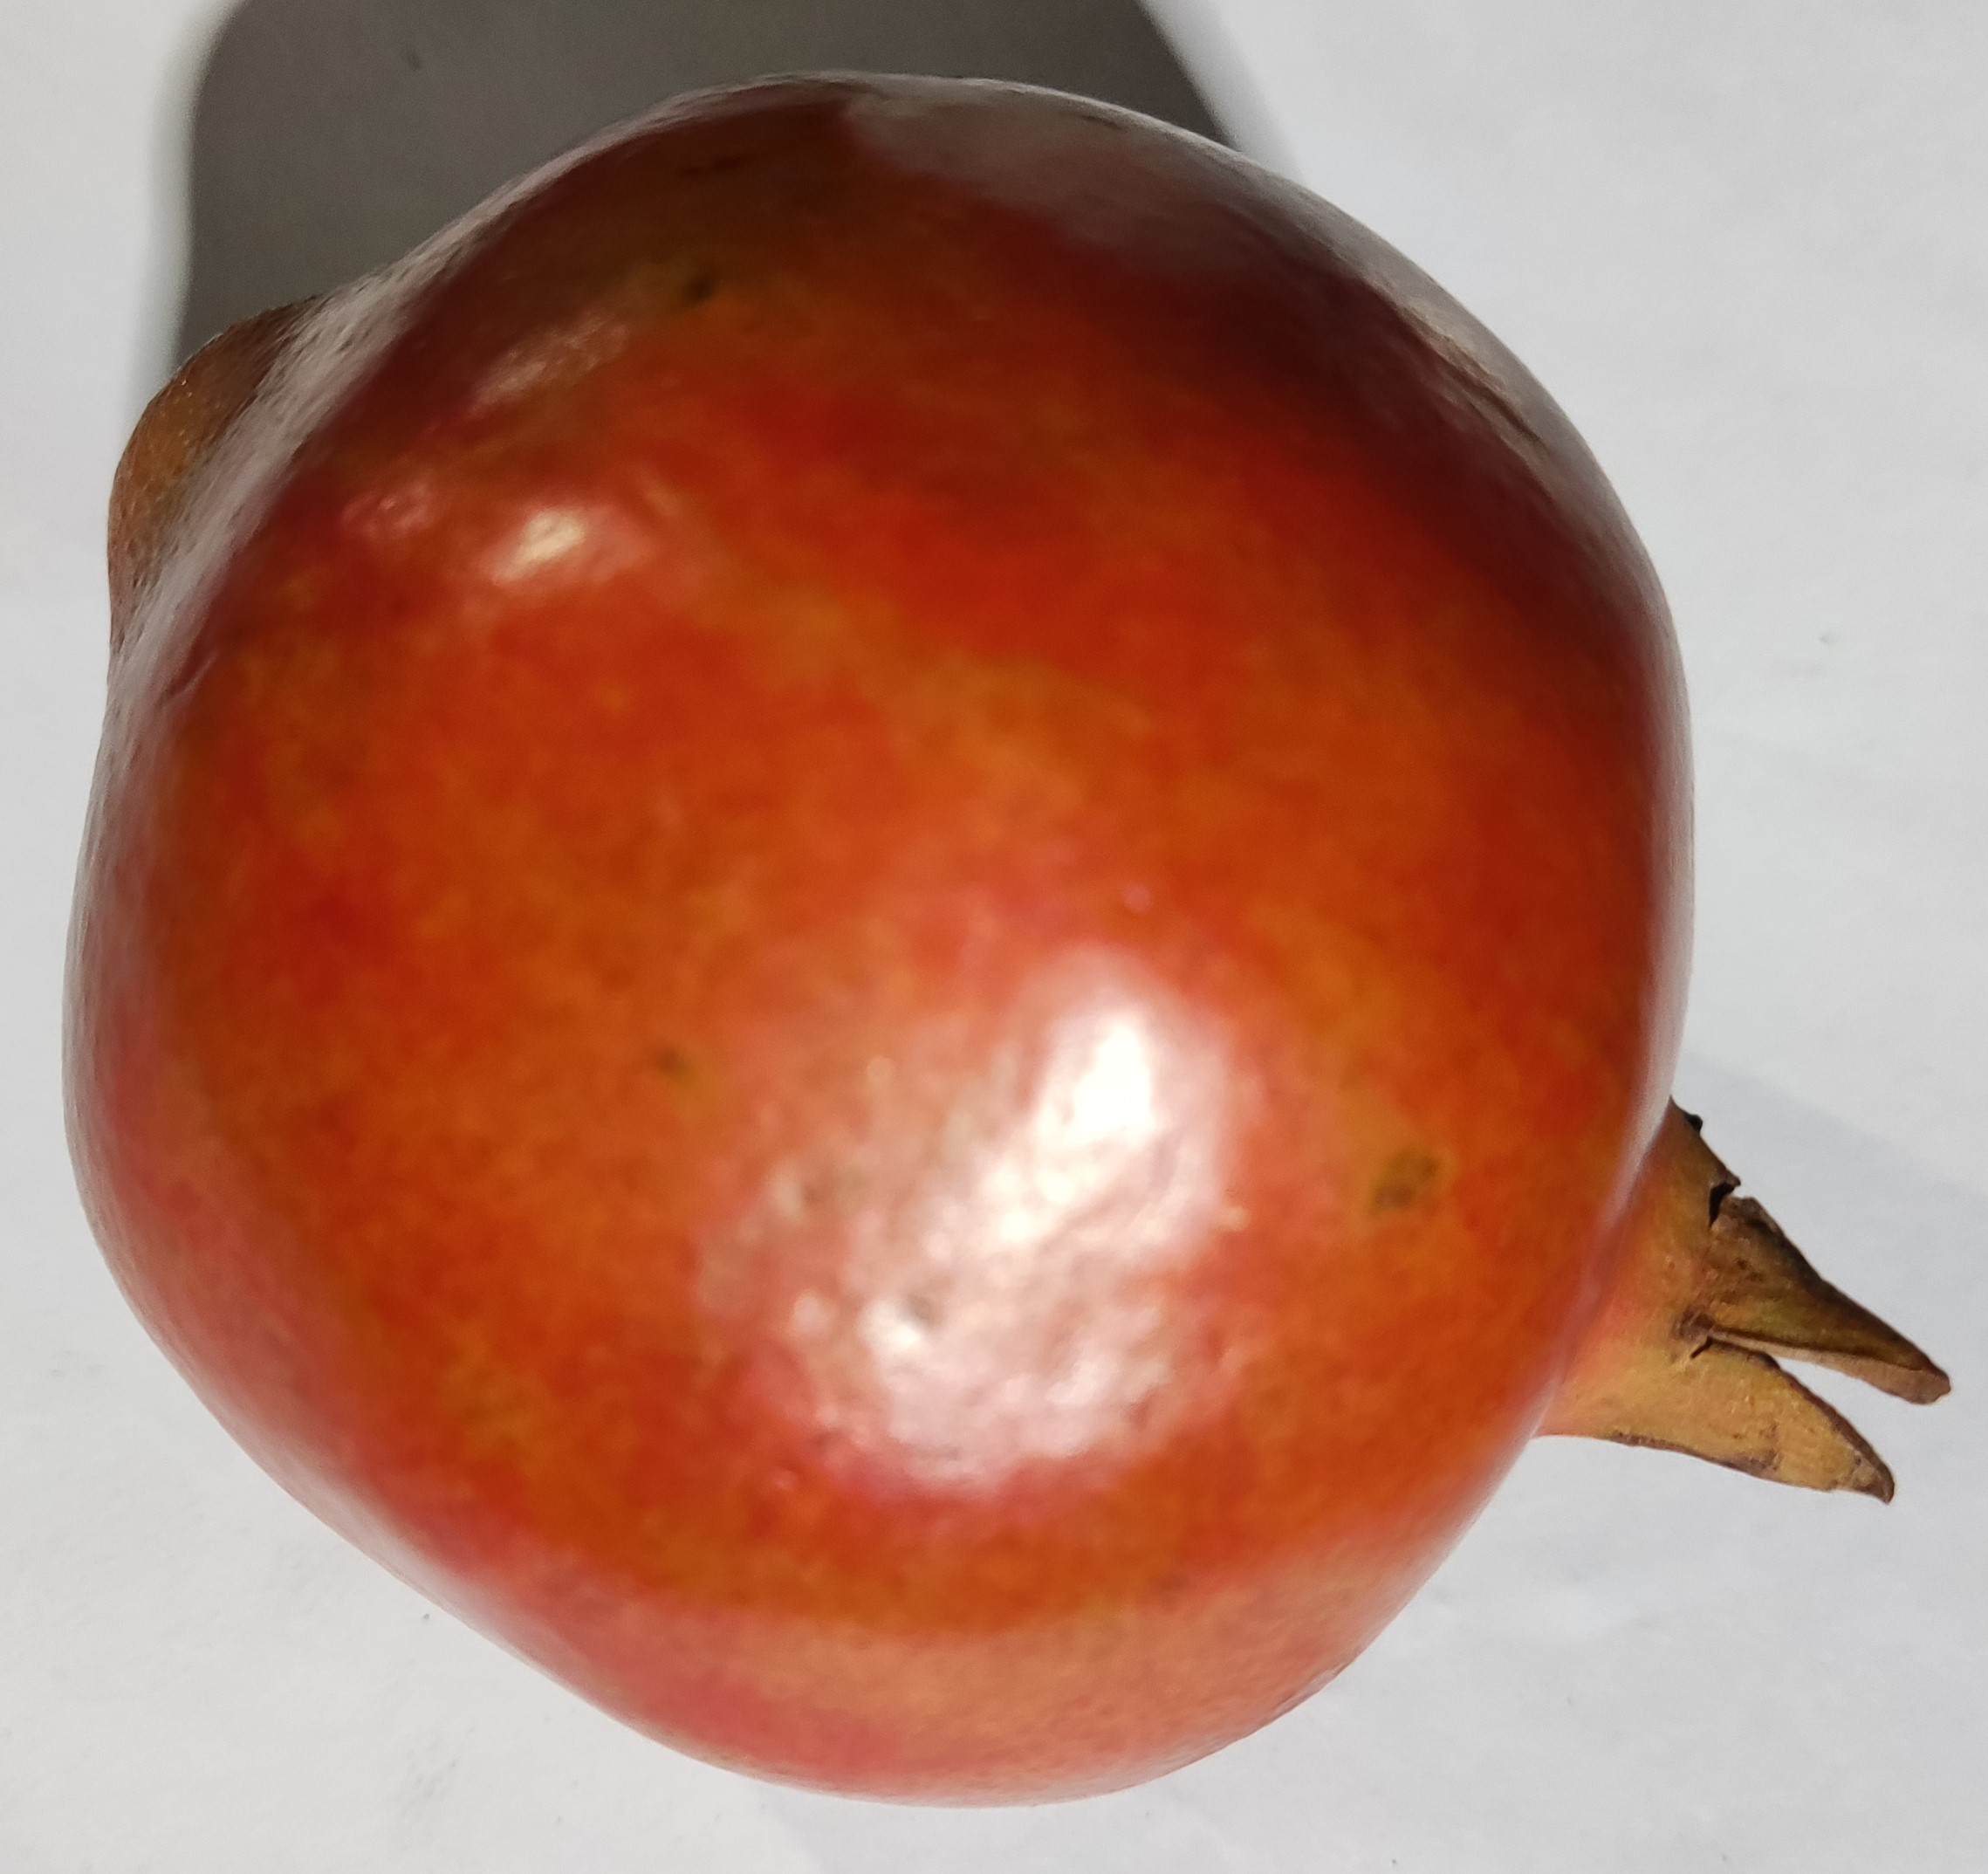
Fruit: pomegranate
Condition: fresh